Roman Catholic Diocese of Campo Mourão

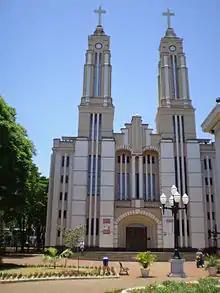
Cathedral of St. Joseph

The Roman Catholic Diocese of Campo Mourão is a suffragan Latin diocese in the ecclesiastical province of the Metropolitan of Maringá in Paraná state, southern Brazil.